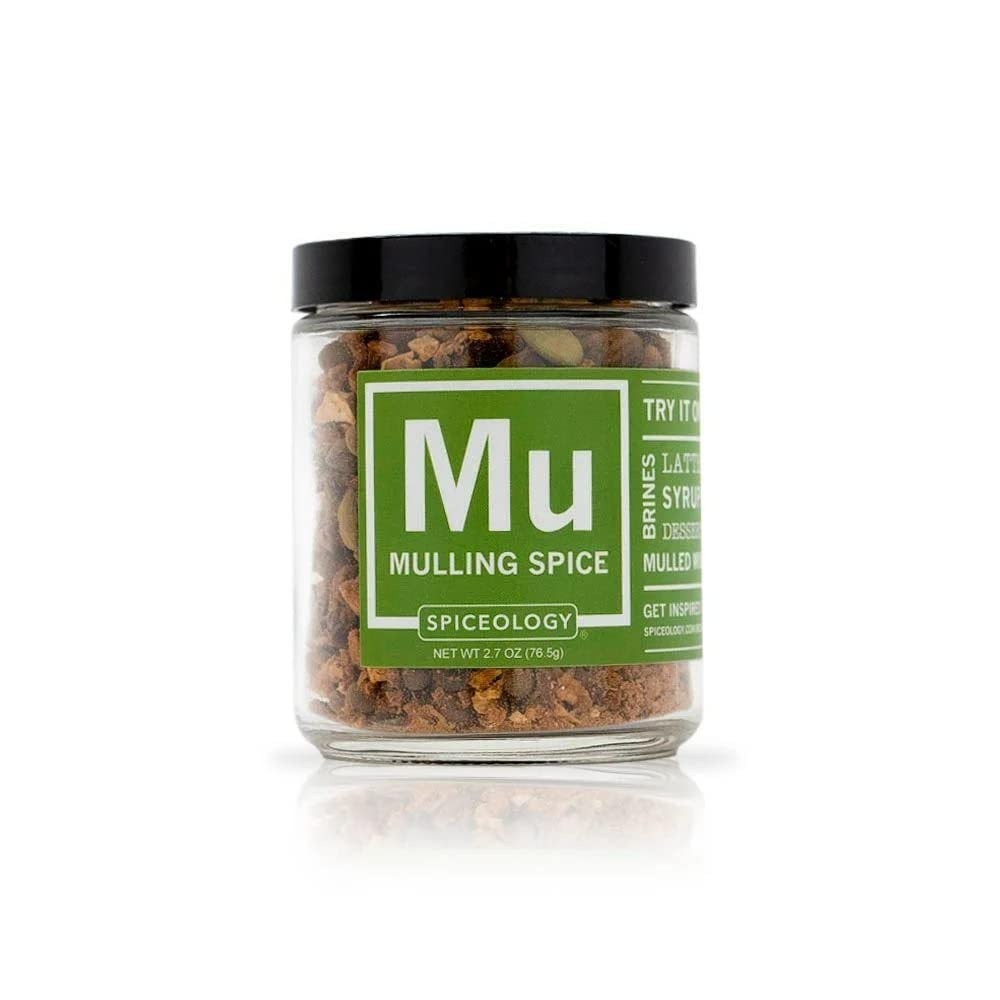
Item Name: Spiceology - Mulling Spice - Mulled Wine and Cider Spice Blend - Use On: Lattes, Brines, Syrups, Desserts, and Mulled Wine - 2.7 oz
Bullet Point 1: Versatile Mulling Spice - Not just for wine anymore! (Although we recommend it if you're 21 and over.) This blend will lend a delicious flavor to any brew with hints of orange, vanilla, and cinnamon.
Bullet Point 2: Spice Up the Holidays - Pour some fresh cider in the crockpot, add a hearty amount of our Mulling Spice and let the flavors bloom! You can thank us later for how great your house will smell as well.
Bullet Point 3: Use On - Lattes, Brines, Syrups, Desserts, Mulled Wine.
Bullet Point 4: Ingredients - Spices, Dehydrated Orange Peel, Dehydrated Lemon Peel, Natural Vanilla Flavor (Organic Dextrose, Silicon Dioxide, Vanilla Extract, Natural Flavor).
Bullet Point 5: Packed Fresh in the USA - All Spiceology spices and seasoning blends are grinded and packed fresh in the USA.
Product Description: Mulling Spices
Value: 2.7
Unit: Ounce

Price: 37.285